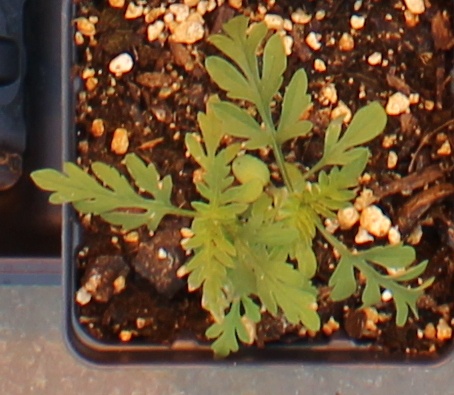
Label: Ragweed